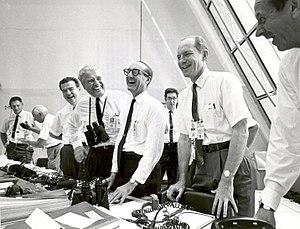
George Mueller né le 16 juillet 1918, et mort le 12 octobre 2015, était l'administrateur adjoint du Bureau des vols habités de la NASA entre septembre 1963 et décembre 1969. Il joue un rôle majeur dans l'organisation du programme Apollo et la réussite de ce programme.
Wernher von Braun est un ingénieur allemand, né le 23 mars 1912 à Wirsitz, en Posnanie, et mort le 16 juin 1977 à Alexandria, en Virginie. Pendant la Seconde Guerre mondiale, il est l'un des principaux ingénieurs qui permettent le vol des fusées allemandes de type V2, le premier missile balistique de l'histoire ; dans l'administration du Troisième Reich, il atteint le grade de SS-Sturmbannführer. Transféré aux États-Unis après la capitulation allemande, il est naturalisé américain en 1955 et joue un rôle majeur dans le développement des fusées, notamment celles qui ont permis la conquête spatiale américaine.